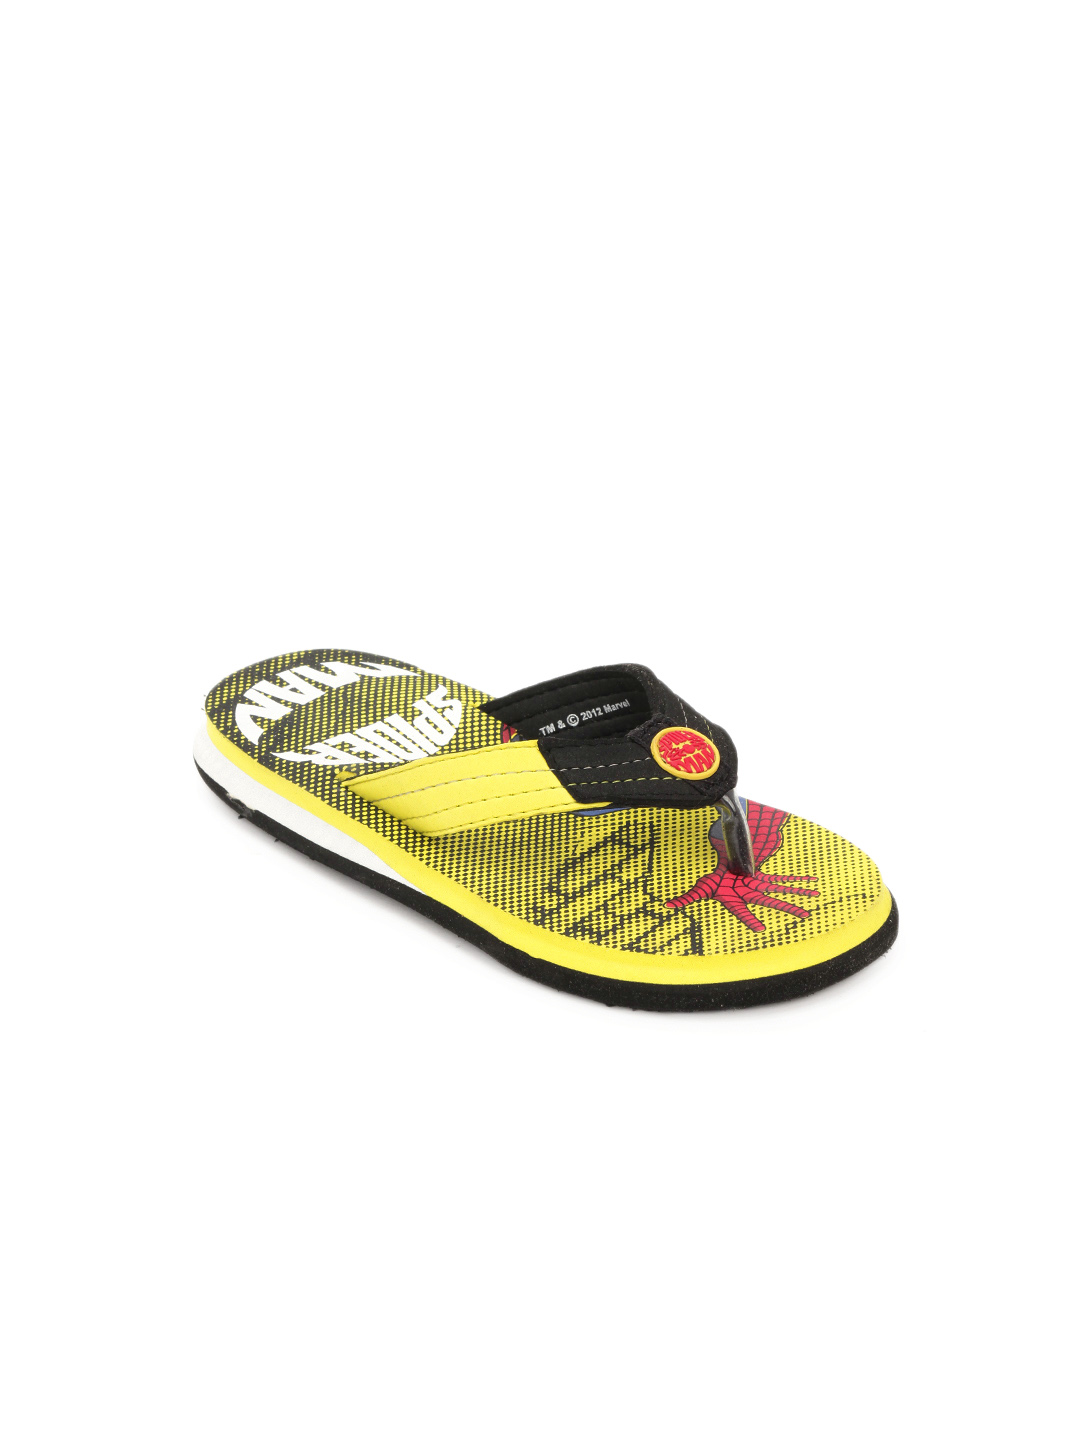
Marvel Boys Yellow Flip Flop
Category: Footwear / Flip Flops / Flip Flops
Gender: Boys
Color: Yellow
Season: Winter 2013
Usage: Casual